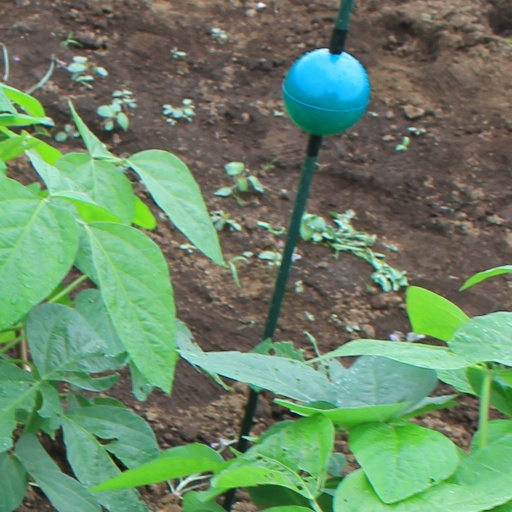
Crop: soybean